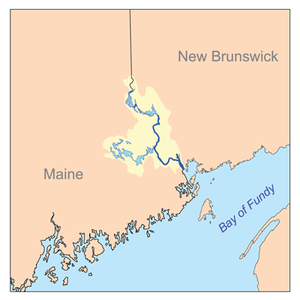
Liste des rivières du Maine.